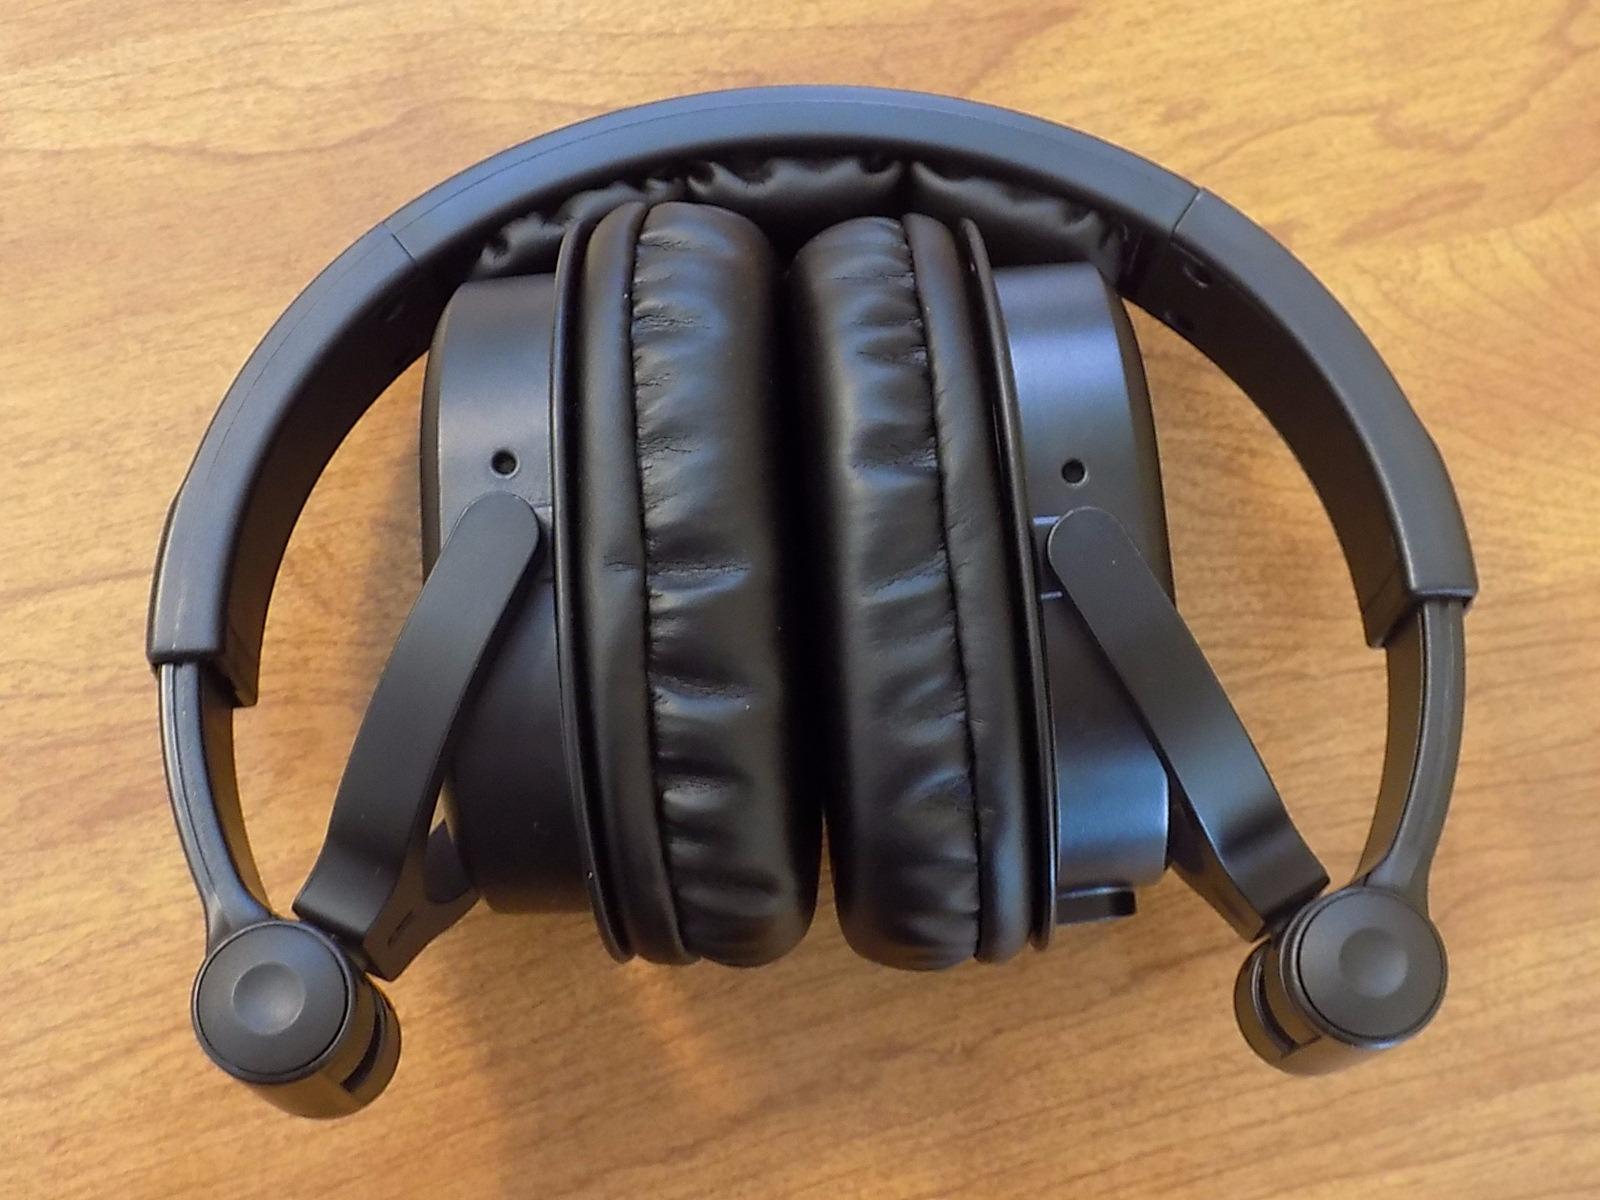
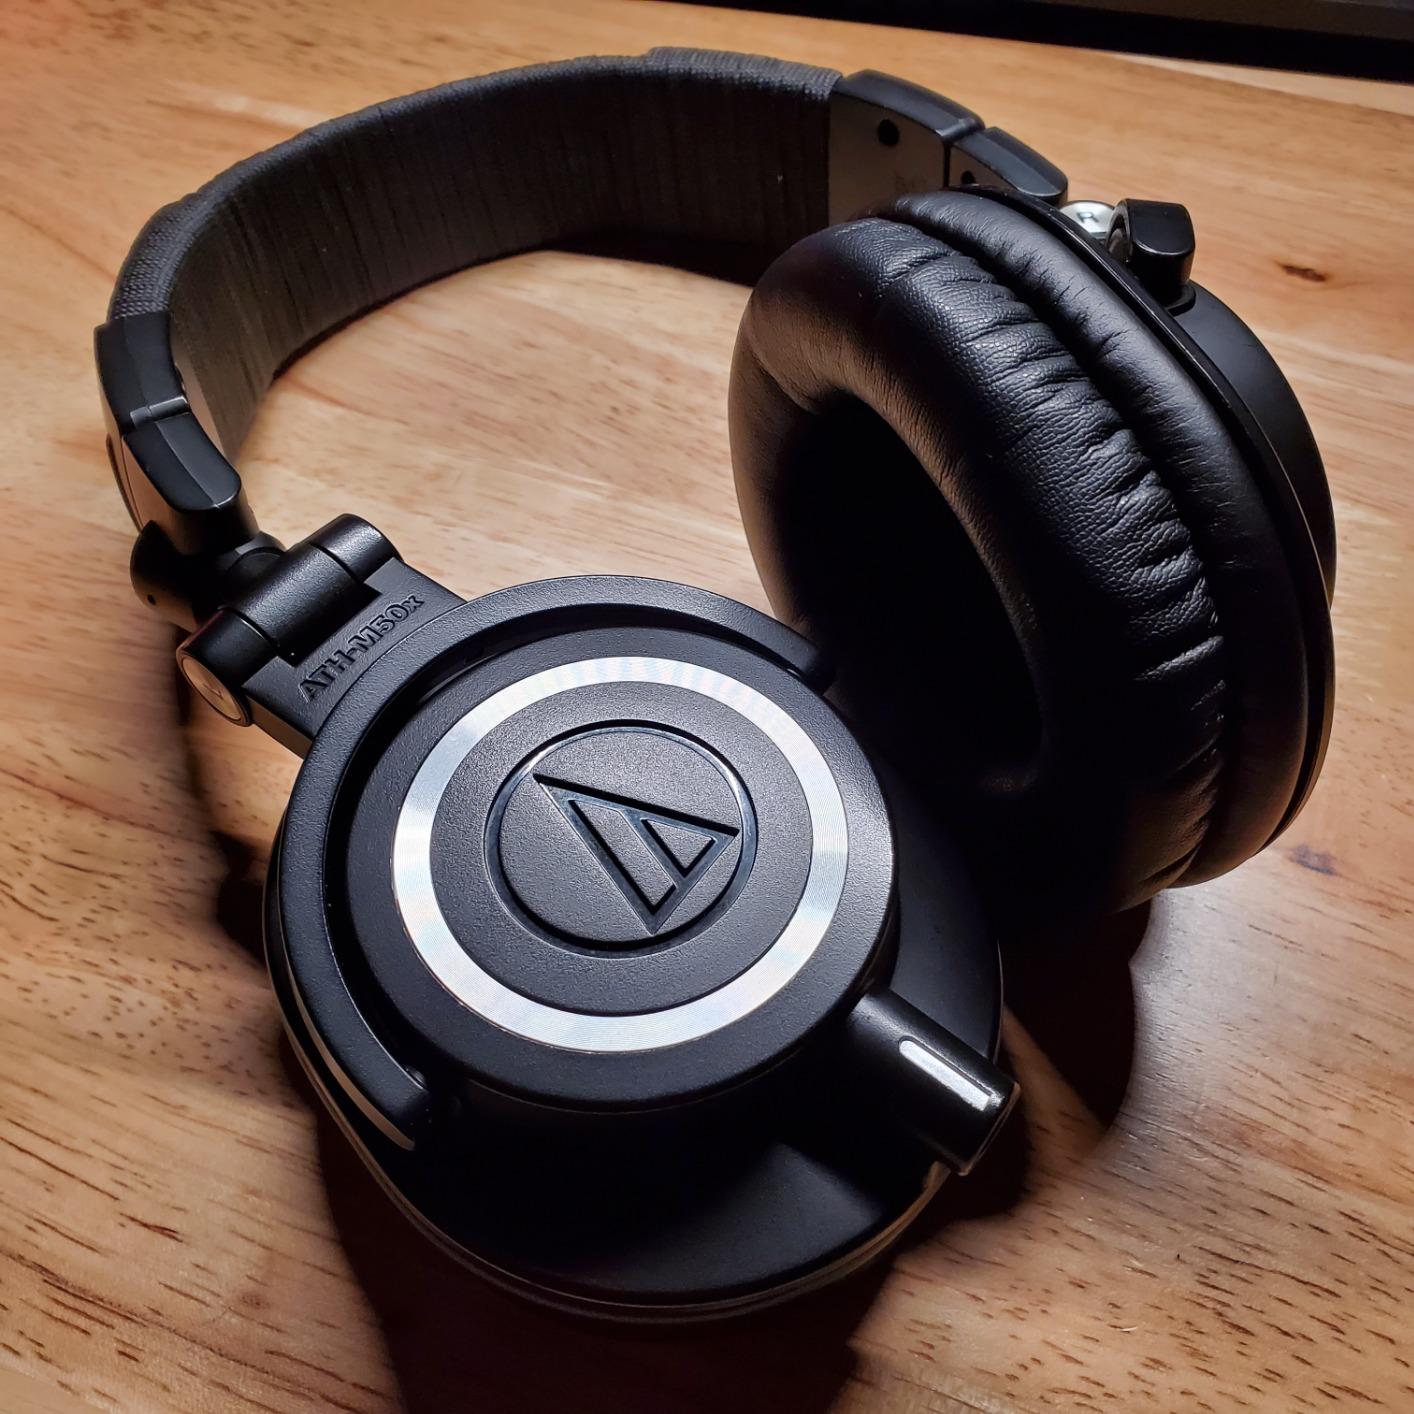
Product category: headphones
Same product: no